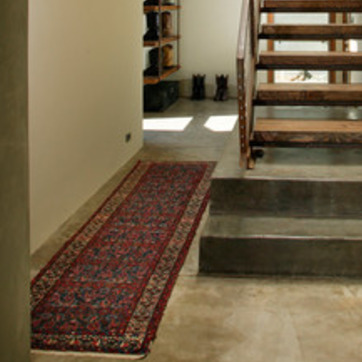
Material: carpet